Occupy Portland

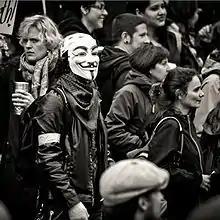
Anonymous supporter at the Occupy Portland march on October 6, 2011.

Occupy Portland was inspired by the Occupy Wall Street movement, which in turn was inspired by the Arab Spring and popularized by the anti-commercial activist magazine "Adbusters" and the group of activist hackers Anonymous.